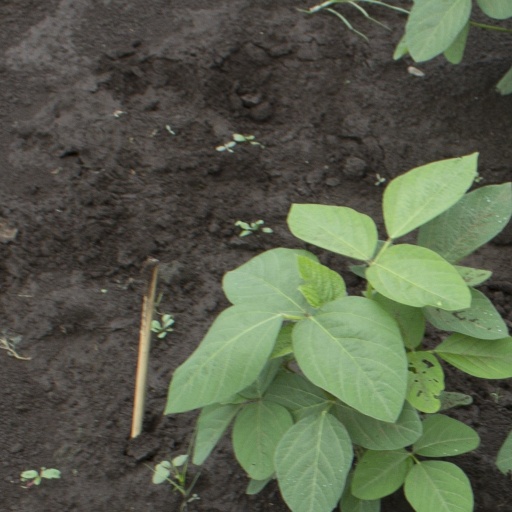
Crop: soybean